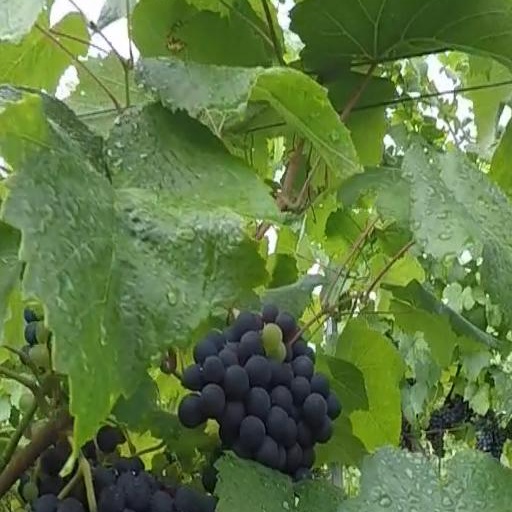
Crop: grape